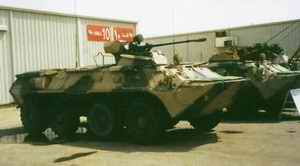
Label: BTR-80